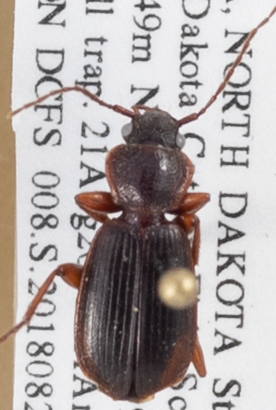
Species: Cymindis cribricollis
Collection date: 2018-08-21
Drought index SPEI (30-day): -0.36
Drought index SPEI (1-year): -0.492
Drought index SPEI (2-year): -0.54